Supreme Ruler 2020

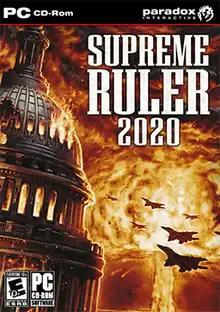

Supreme Ruler 2020 is a grand strategy wargame developed by BattleGoat Studios and published by Paradox Interactive. The game was released in 2008 and is a sequel to "Supreme Ruler 2010". In the game, the player controls all aspects of a region's government attempts to unite a world of fragmented states. On December 22, 2008 BattleGoat Studios released an expansion pack for the game titled Global Crisis. A "Gold Edition" of the game containing both the core game and the expansion pack was released on September 18, 2009.